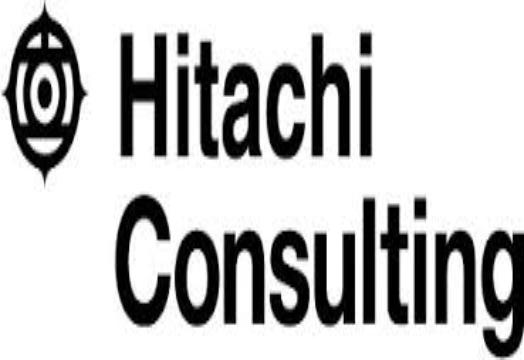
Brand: Hitachi
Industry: Leisure